Dude (2018 film)

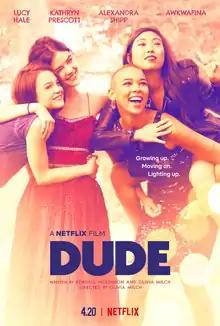
Release poster

Dude is a 2018 American coming-of-age comedy-drama film directed by Olivia Milch and written by Milch and Kendall McKinnon. The film stars Lucy Hale, Kathryn Prescott, Alexandra Shipp, Awkwafina, Austin Butler, and Michaela Watkins.